Fatin Gökmen

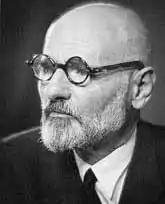

Fatin Gökmen (6 January 1877 – 1955) was a Turkish astronomer and politician. He was a key figure in facilitating the emergence of the modern astronomical observatory in Turkey. The Imperial Observatory, established in Istanbul in 1867 under the directorship of Aristide Coumbary, was mainly a meteorological centre.